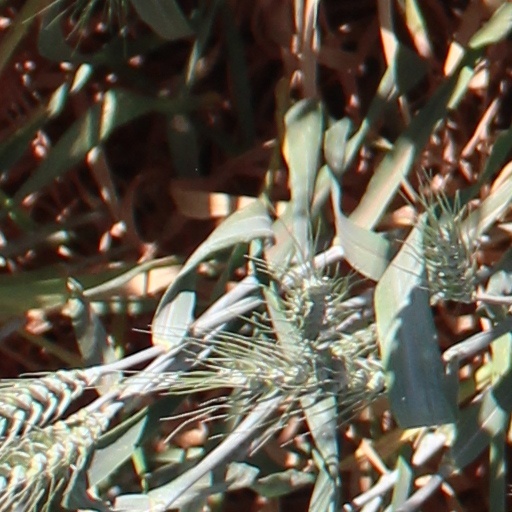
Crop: wheat